Eric Persson

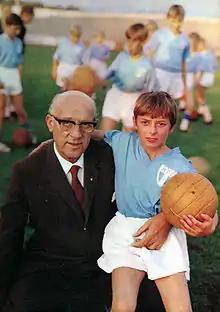
Eric Persson with his daughter's son Mario in the mid 1960's

Eric "Hövdingen" Persson (19 April 1898 – 9 June 1984) was chairman of the Swedish football club Malmö FF between 1937 and 1974. He is commonly regarded as one of the most prominent figures in Swedish football history.